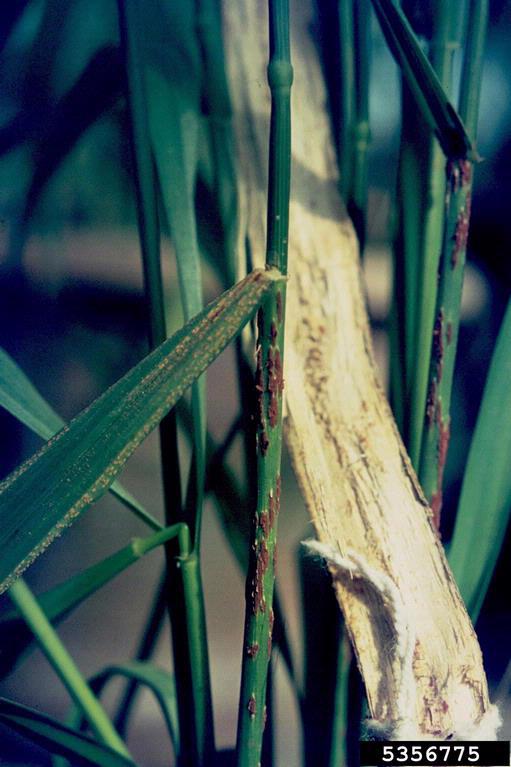
Plant: Wheat
Disease: wheat stem rust